1947 Alsace Grand Prix

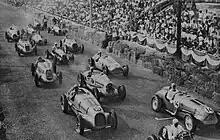
Start of the race

There is still confusion regarding the way grid positions were attributed. Apart from the top 3 positions, the starting order does not entirely fit qualifying times or the event's own rules.